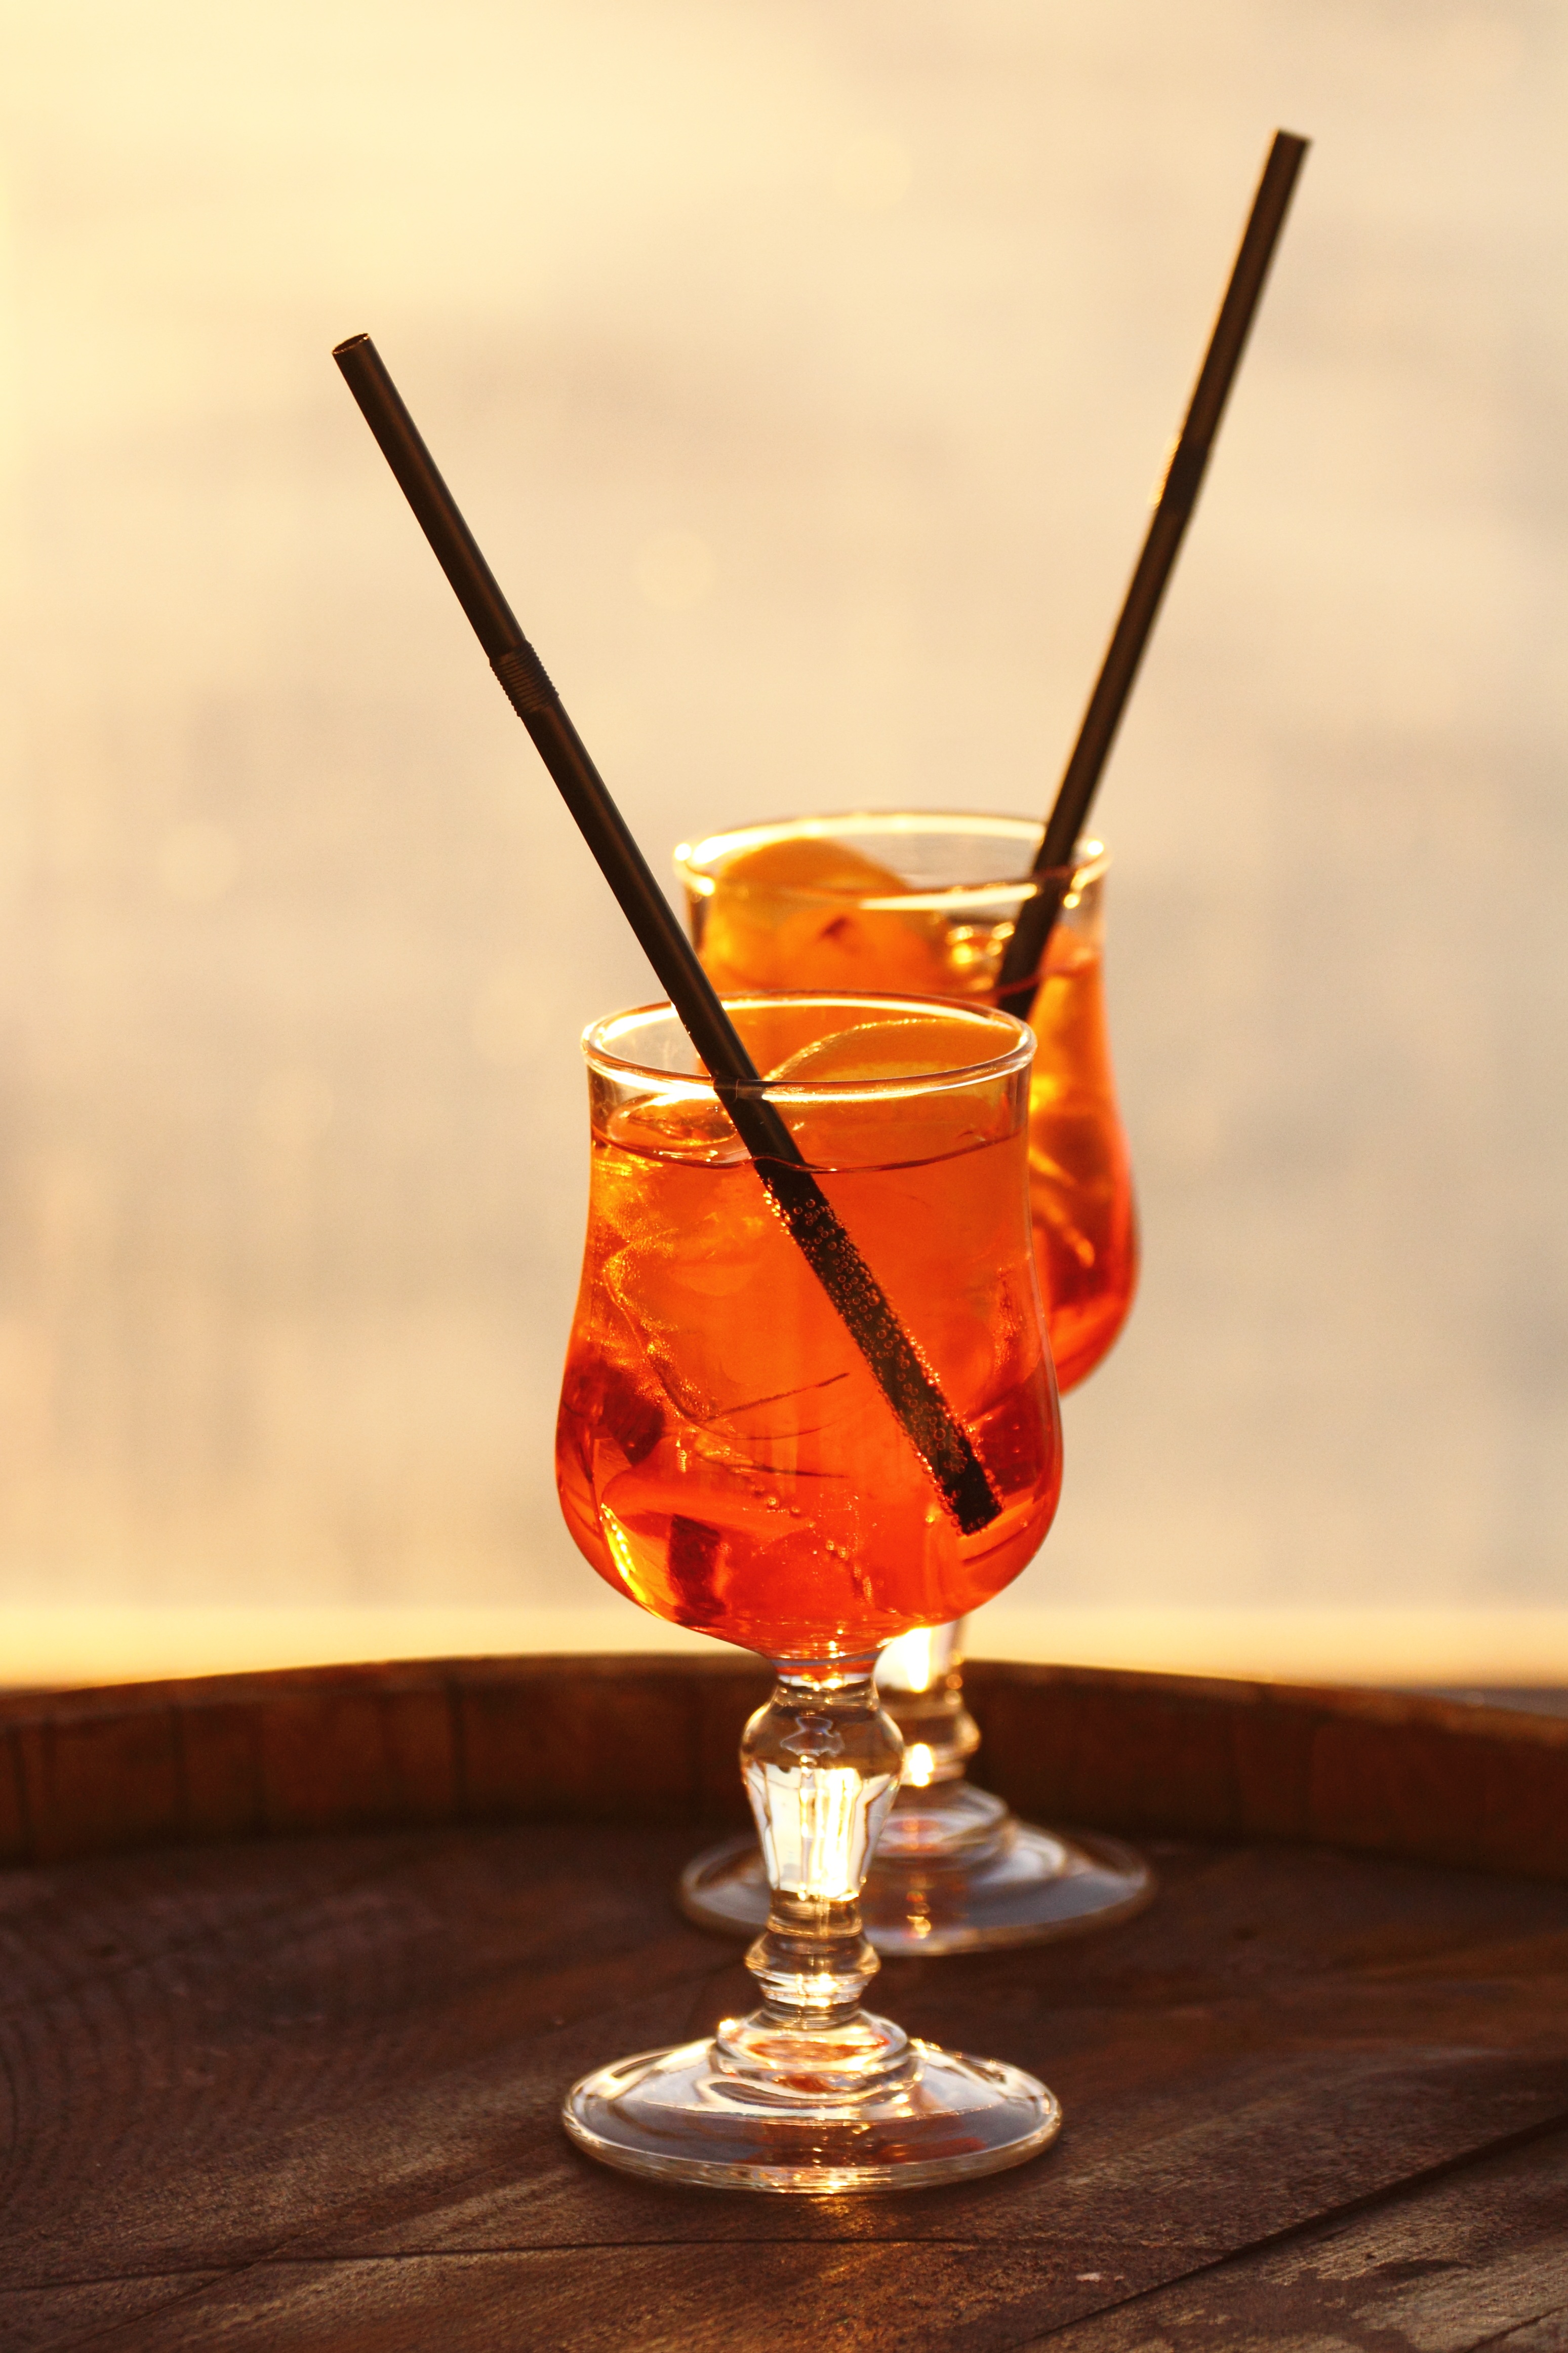
food, drink, two, alcohol, cocktail, alcoholic, liqueur, togetherness, abut, alcoholic beverage, distilled beverage, mai tai